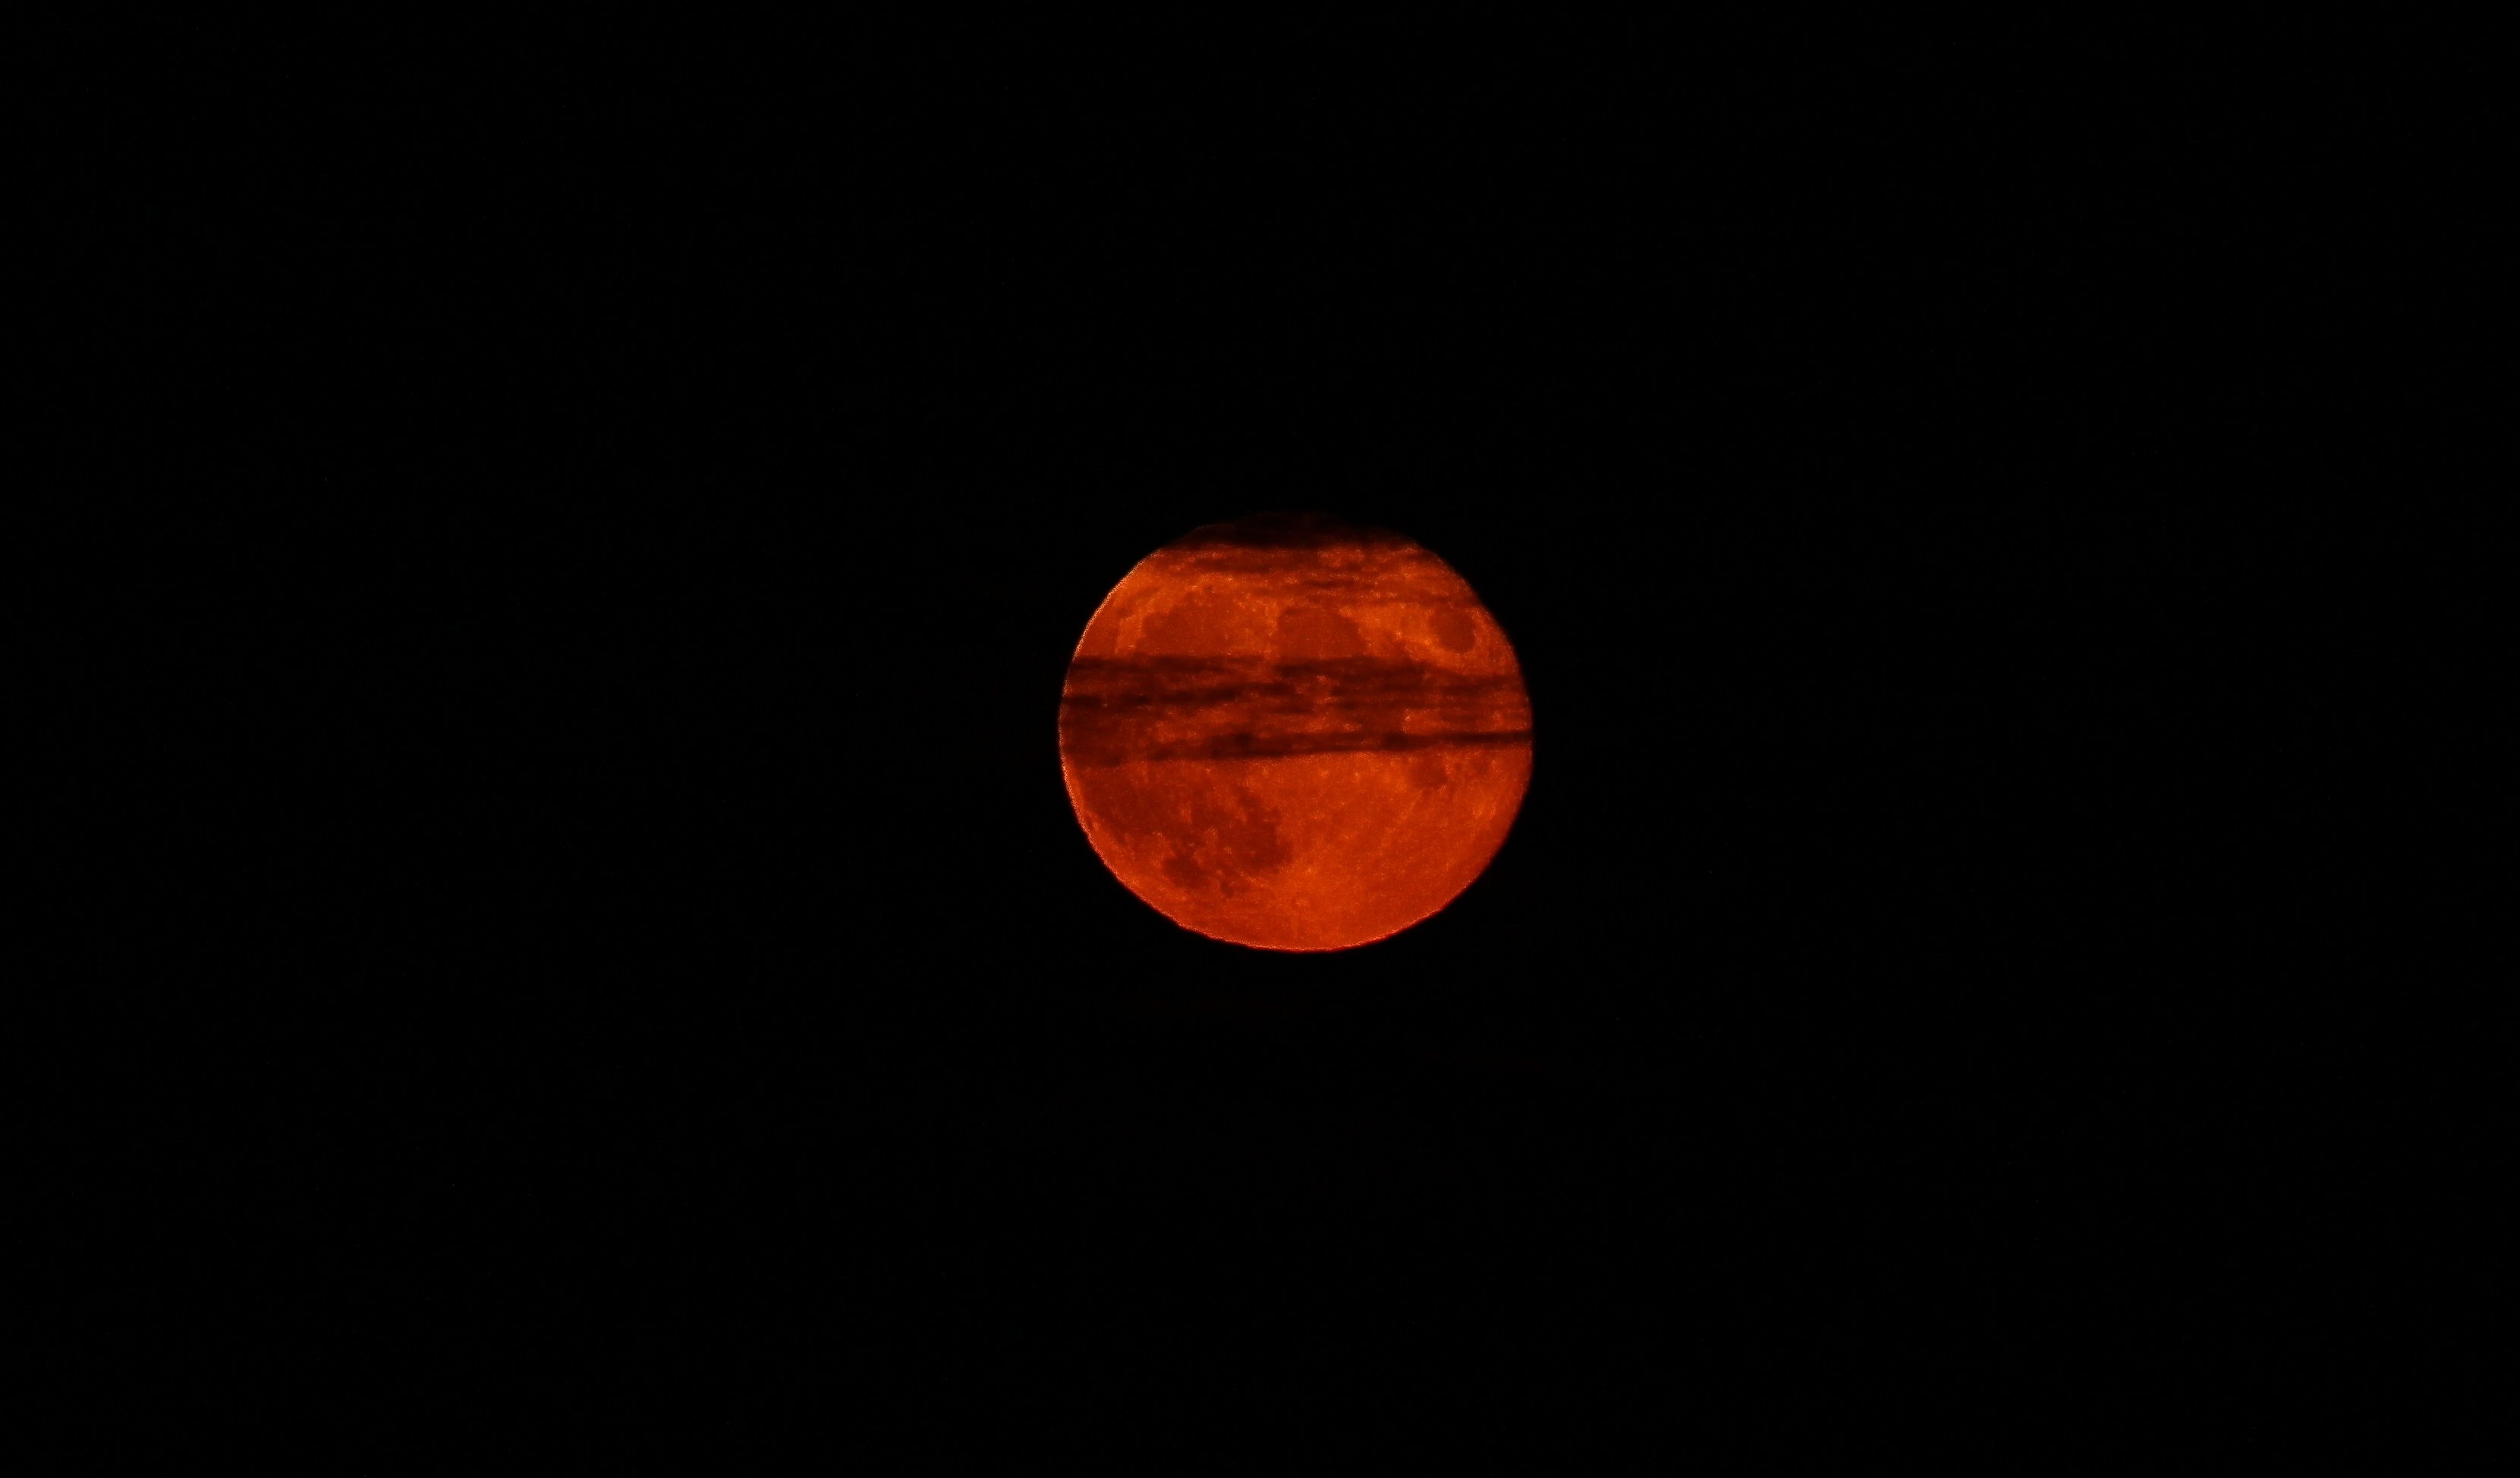
night, atmosphere, mystical, darkness, moon, full moon, moonlight, circle, blood moon, moonrise, astronomical object, celestial event